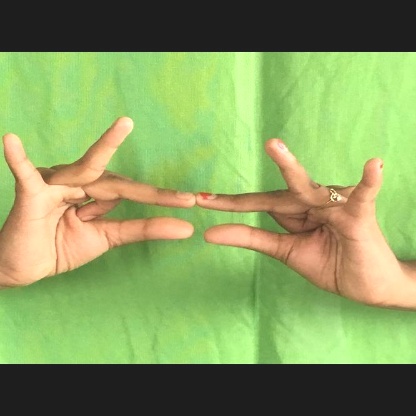
Mudra: Sakata